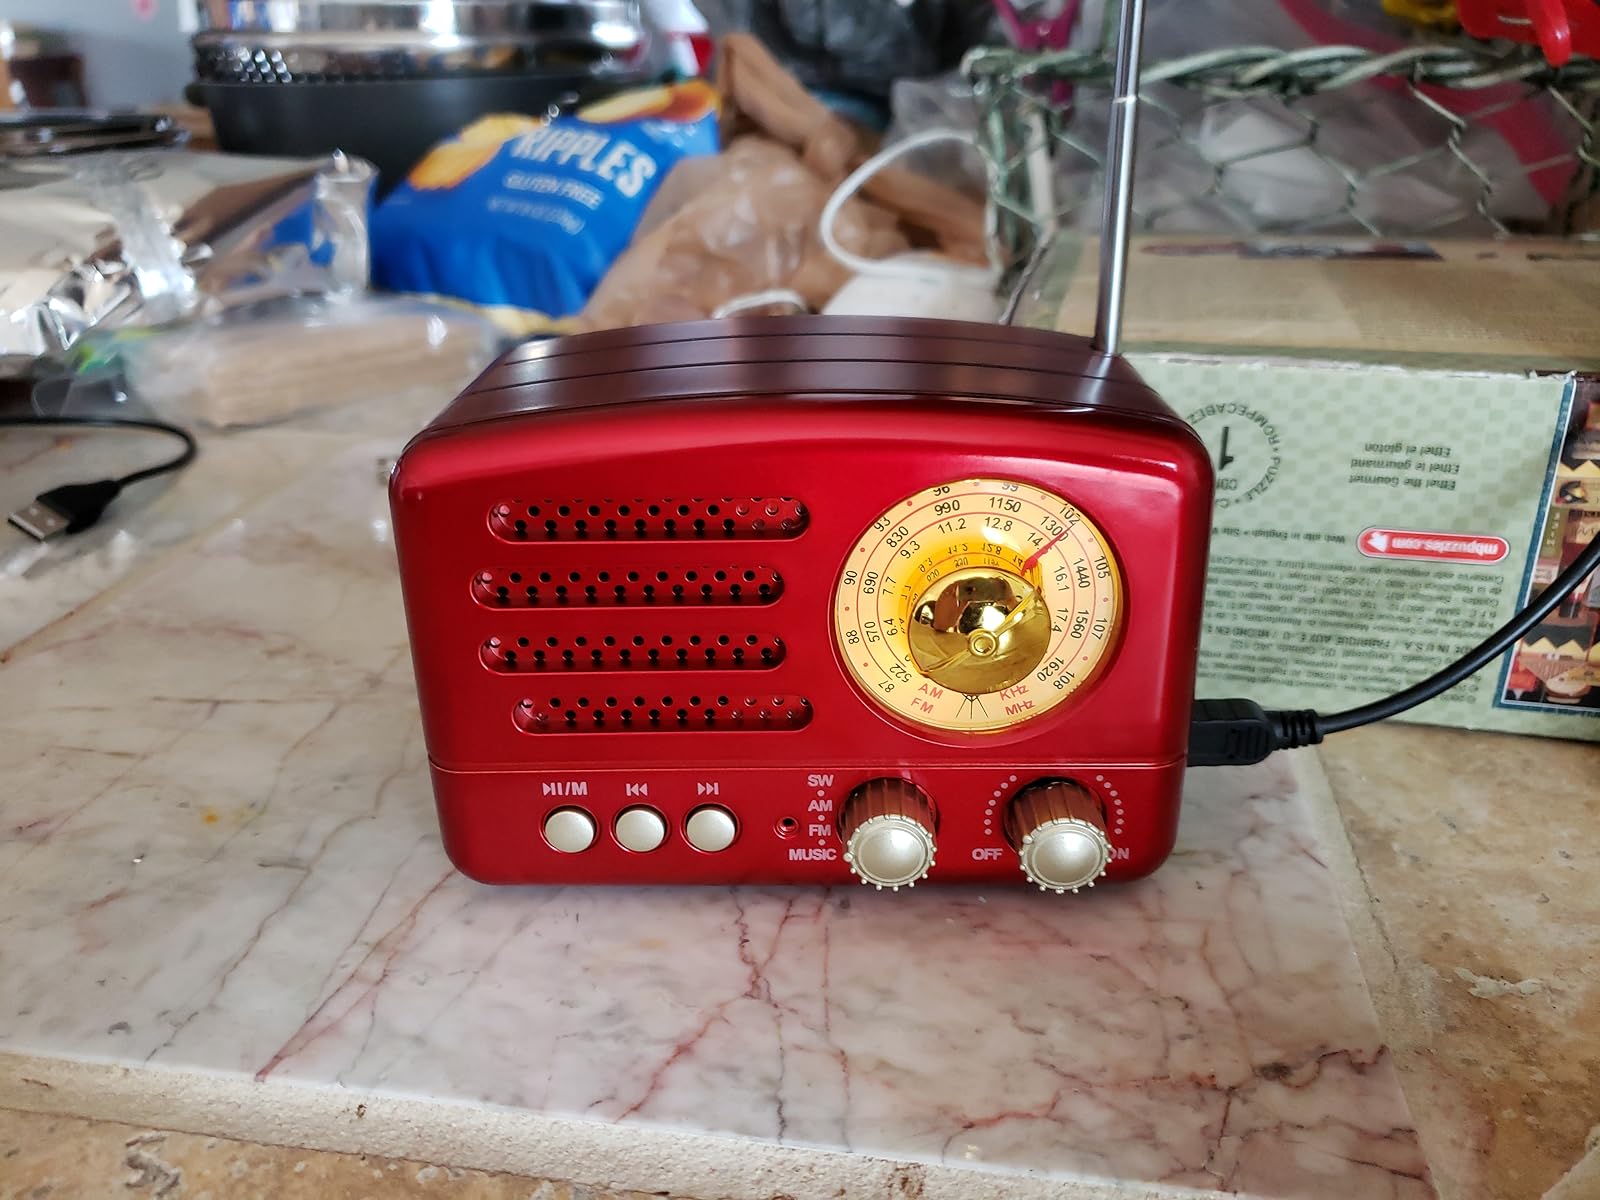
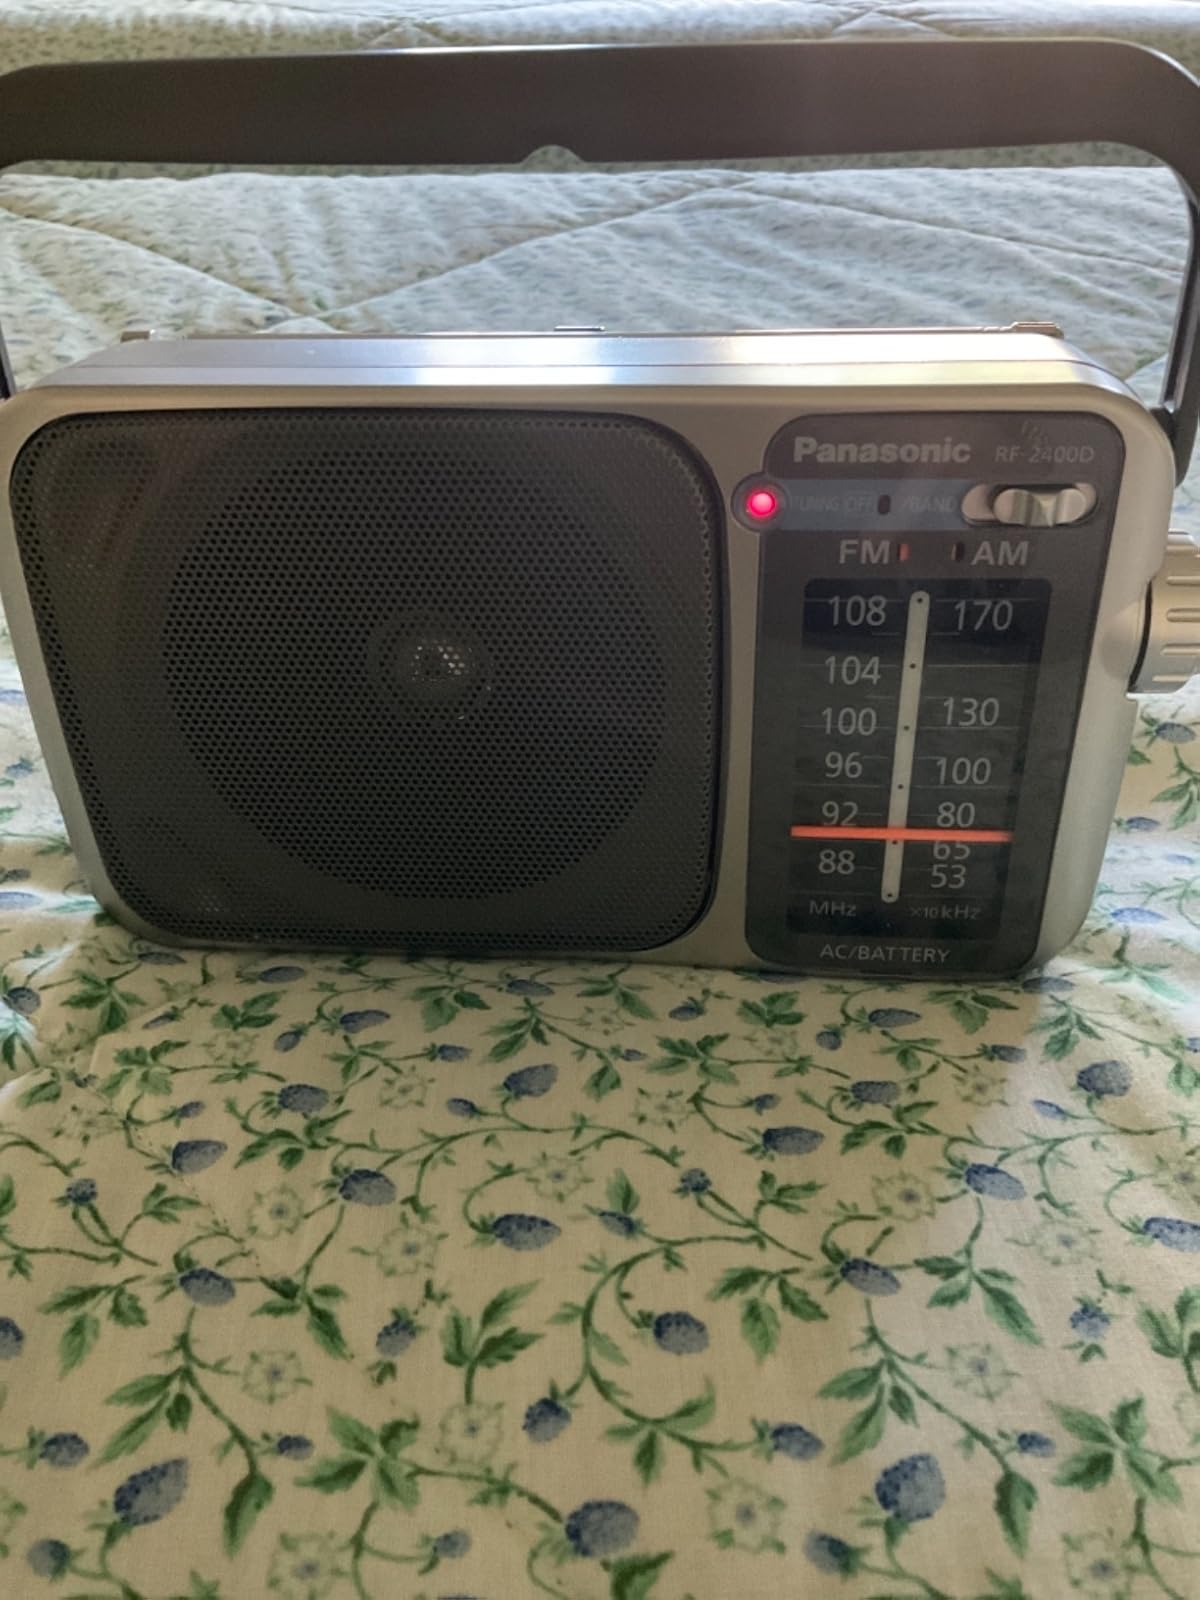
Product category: radio
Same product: no